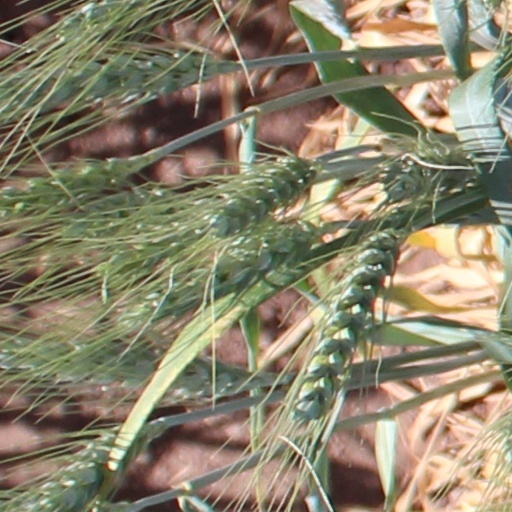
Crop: wheat